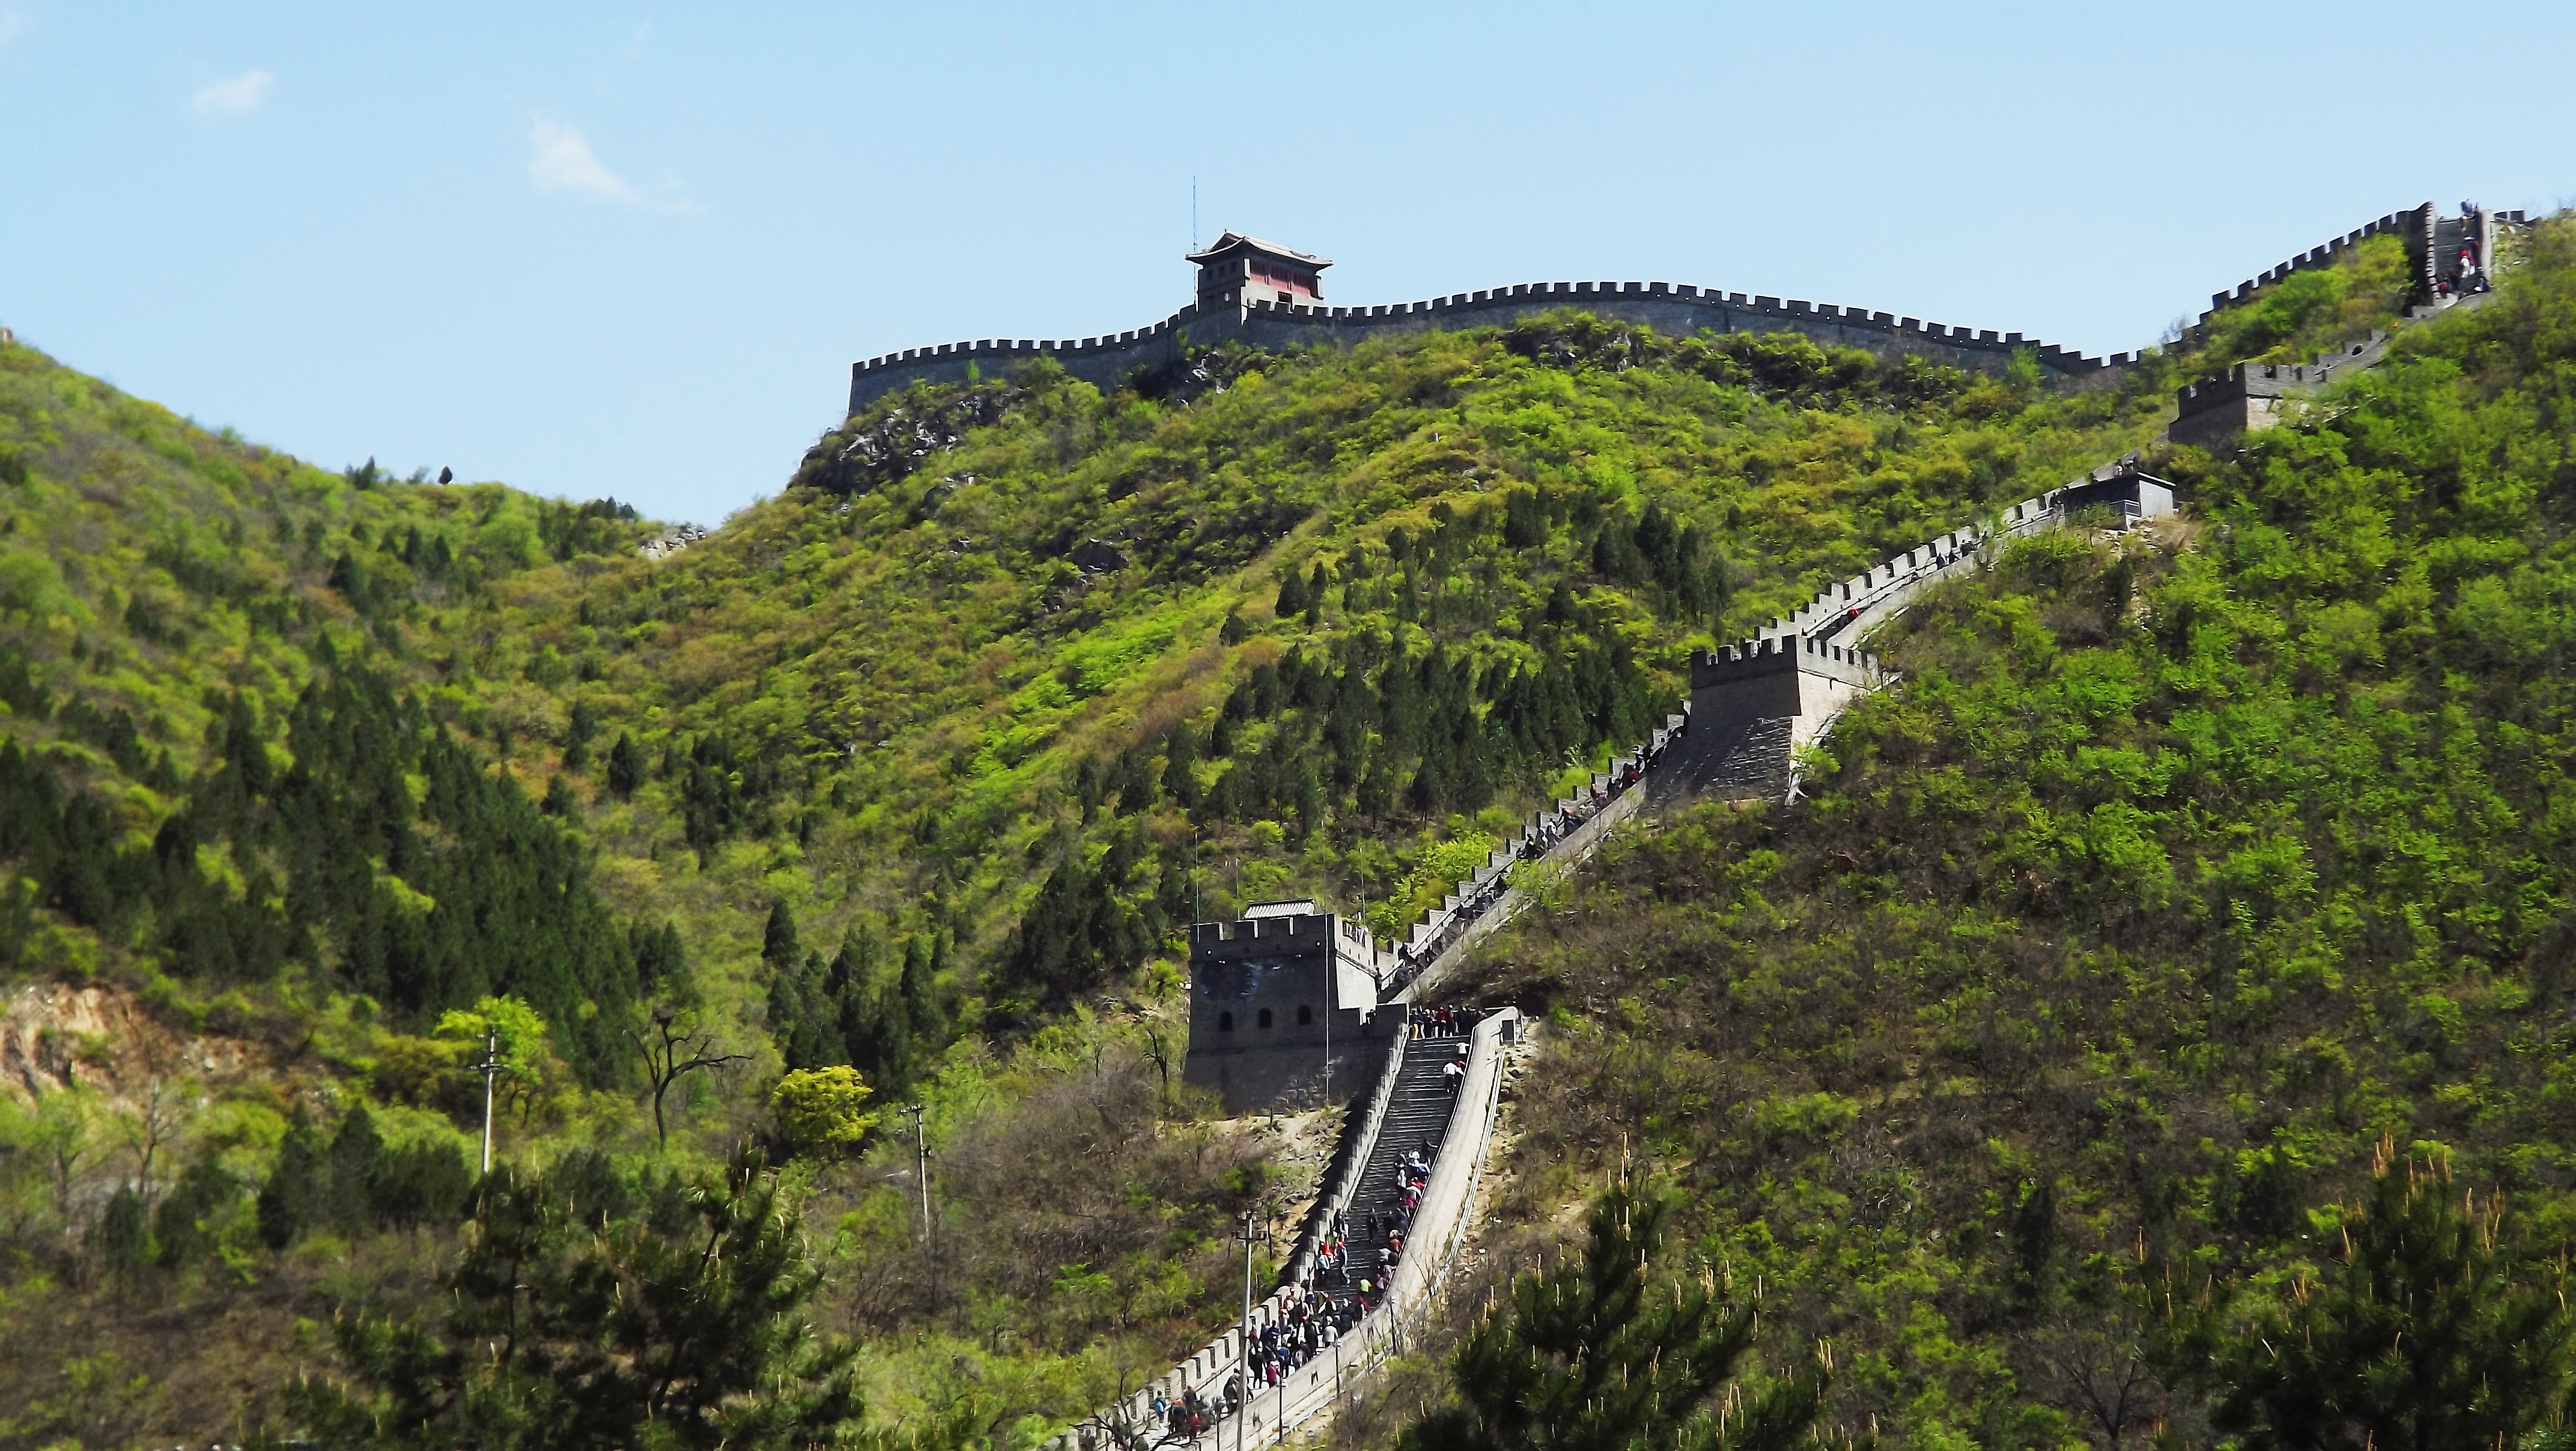
landscape, mountain, architecture, adventure, view, building, valley, mountain range, panorama, cliff, chinese, holiday, fjord, reservoir, tourism, terrain, ridge, tour, rainforest, attractions, china, lake dusia, the height of the, the beauty of nature, mountain pass, geological phenomenon